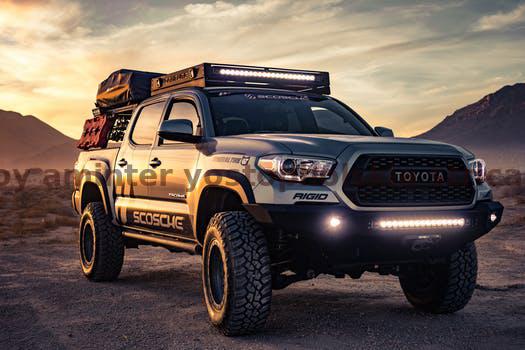
Label: Watermark